Édouard Cibot

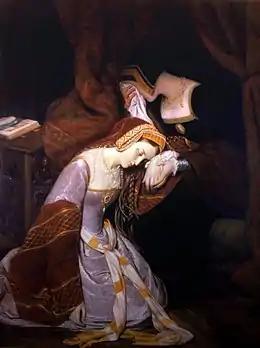
"Anne Boleyn in the Tower of London", 1835, now in the Musée Rolin in Autun

François Barthélemy Michel Édouard Cibot (1799–1877) was a French historical and landscape painter born in Paris. His masters were Guérin and Picot. During the first part of his career he devoted himself to historical painting, producing many sacred works, several specimens of which are to be seen in the churches of Paris. His most